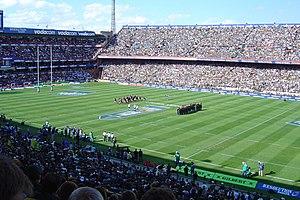
La Coupe du monde de football 2010 est la dix-neuvième édition de la Coupe du monde de football. Elle s’est déroulée du 11 juin au 11 juillet 2010 en Afrique du Sud et est remportée par l’Espagne.
Le Loftus Versfeld Stadium ou stade Loftus Versfeld est un stade situé à Pretoria en Afrique du Sud.